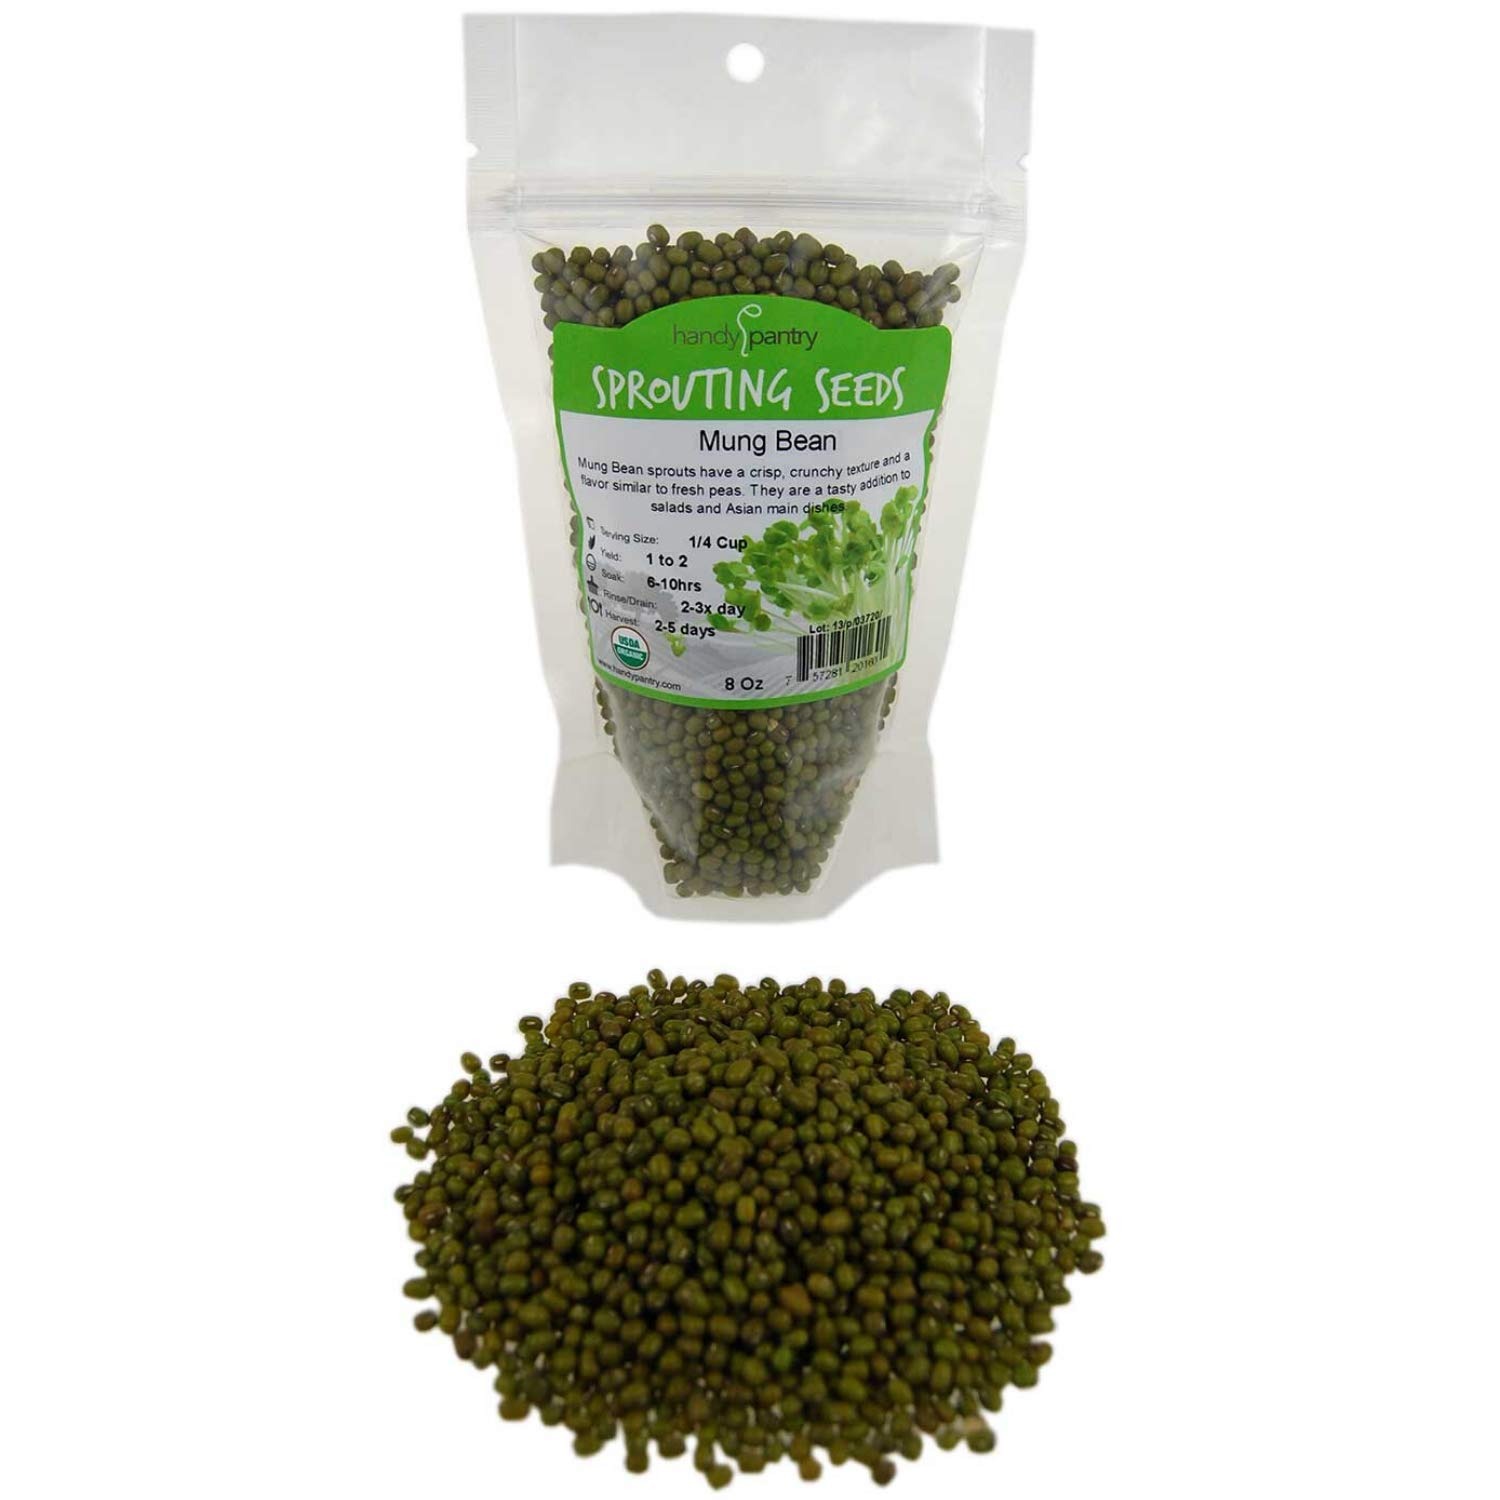
Item Name: Mung Bean Sprouting Seed: 8 Oz - Organic, Non-GMO - Handy Pantry Brand - Dried Mung Beans for Sprouts, Garden Planting, Chinese & Asian Cooking, Soup & More
Bullet Point 1: 8 Oz Re-sealable pouch of Dried Mung Bean Sprouting Seeds
Bullet Point 2: Certified Organic By OTCO Sprouting Seeds
Bullet Point 3: High Germination Rate - Microbial Tested
Bullet Point 4: Long Shelf Life
Bullet Point 5: Handy Pantry Brand - Perfect for Sprouting, Food Storage, Garden Seed, More
Product Description: Organic Mung Bean Sprouts Seed is Excellent for sprouts & sprouting, food storage, soup, cooking & garden seed. Mung bean seeds are one of our most popular sprouting seed / beans. Organic Mung Bean Sprouts are rich in protein as well as vitamin A, the vitamin B complex, vitamin C and vitamin E, as well as various minerals and enzymes. Organic Mung Seed Sprouts are Highly recommended! Calories in Beansprouts, Alfalfa Sprouts: 1 Cup = 10 calories. One pound of Organic Mung Bean Sprouts Seeds make about 10 pounds of Organic mung beans sprouts. Organic Mung bean sprouts have a crisp, crunchy texture and a flavor similar to fresh-picked garden peas.
Value: 8.0
Unit: Ounce

Price: 13.68